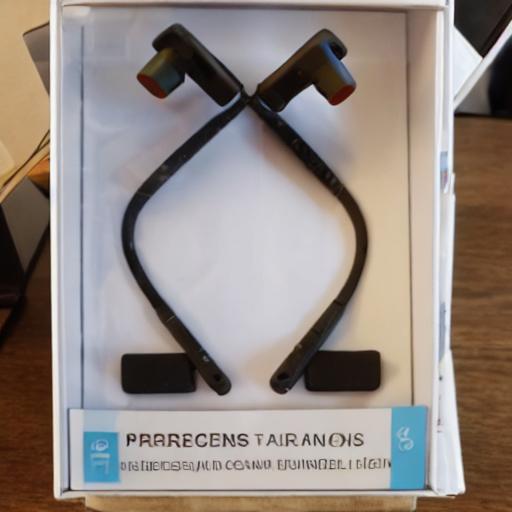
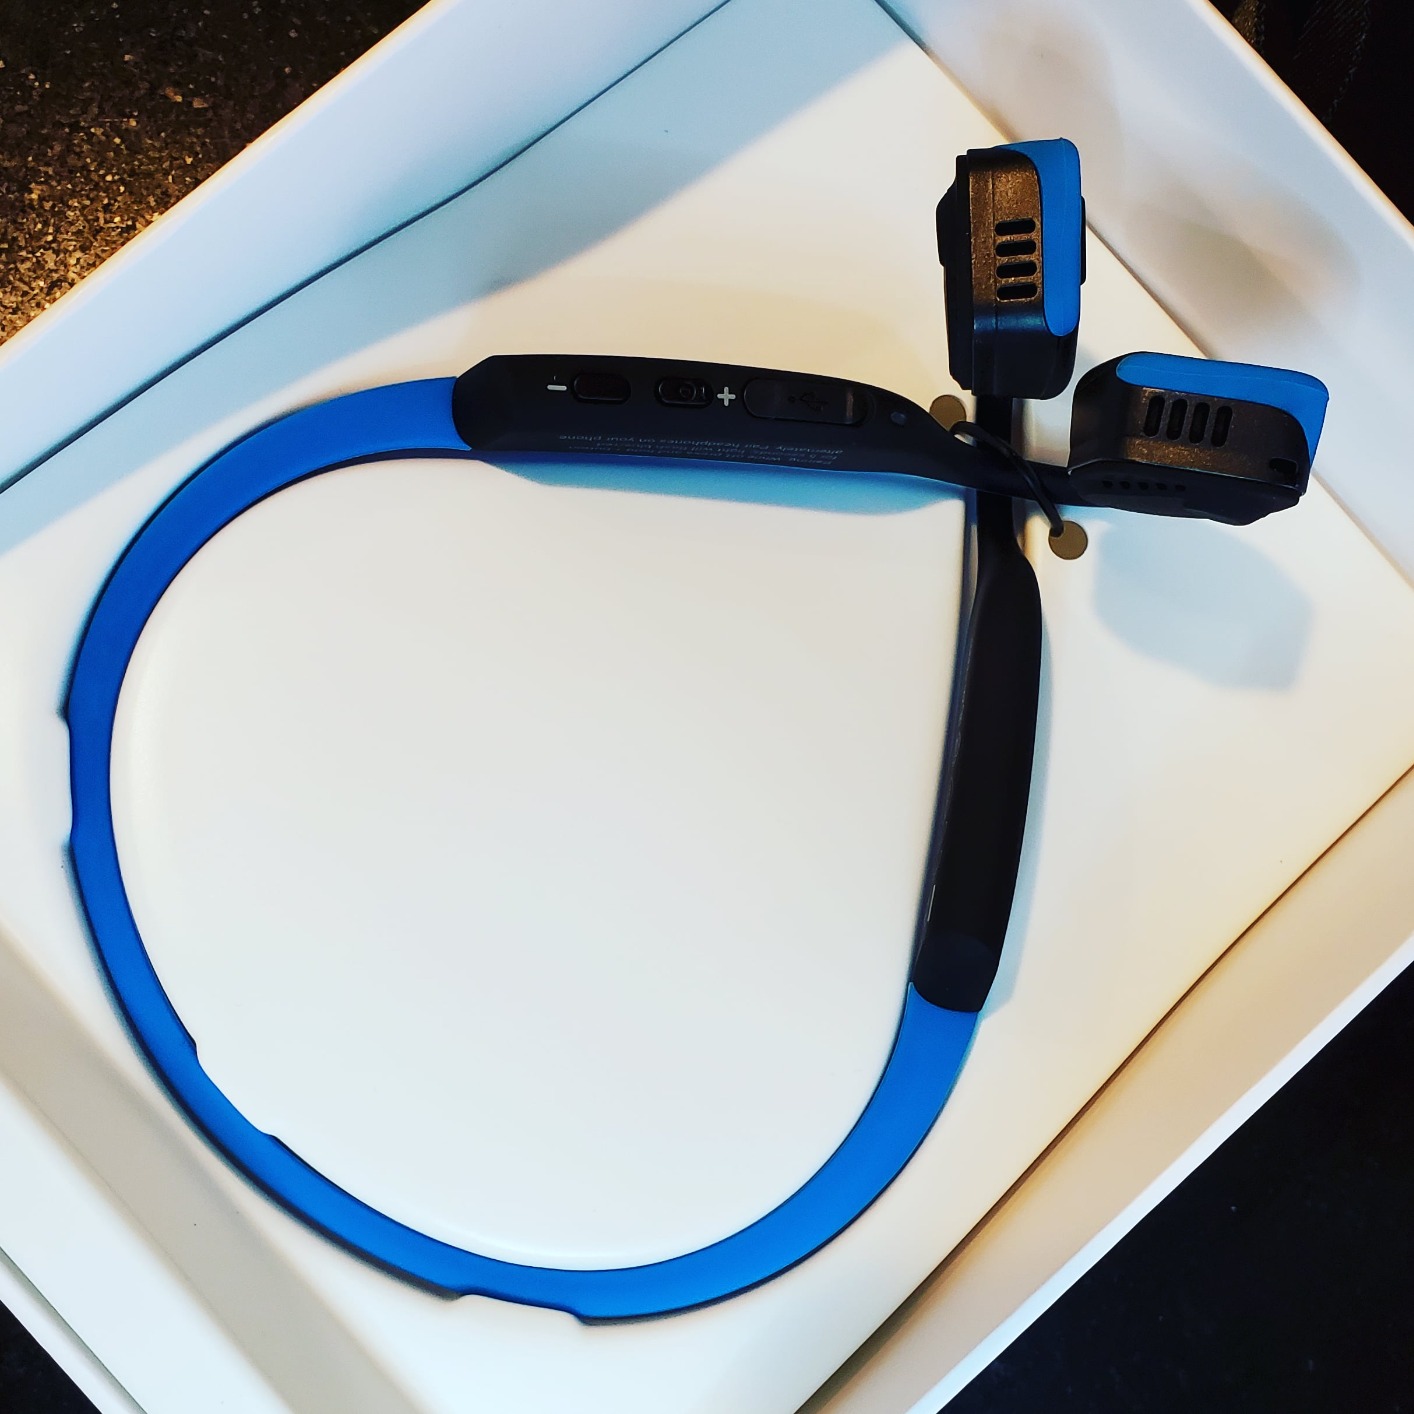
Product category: headphones
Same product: no